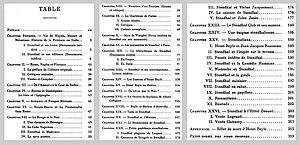
La Vie littéraire de Stendhal, Adolphe Paupe, table des matières, 1914
Adolphe Paupe est un bibliographe et critique littéraire, né en 1854 à Troyes et mort en 1917 à Paris. Il est connu comme spécialiste de l'écrivain Stendhal.